Pope Innocent IV

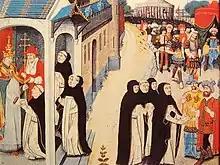
Ascelin of Lombardia receiving a letter from Pope Innocent IV, and remitting it to the Mongol general Baiju

Innocent claimed that additionally to the duty of the pope to protect all Christians, this also applied to all Jews. As such, he re-issued the "Sicut Iudaeis", also in response to allegations of ritual murder against the Jews of Vienne, but he could not stop local persecutions.